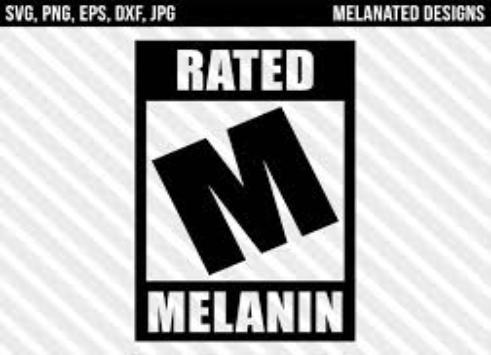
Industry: Others